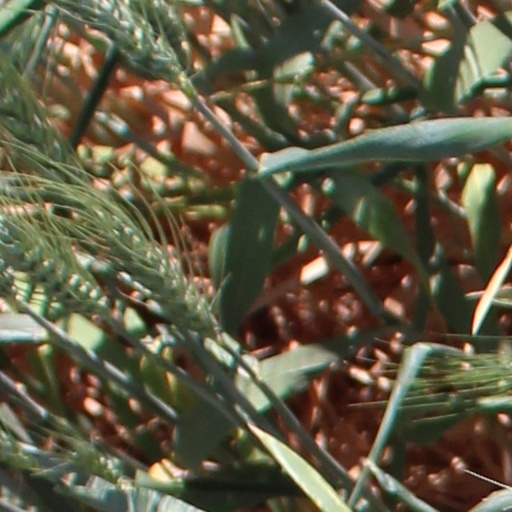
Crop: wheat